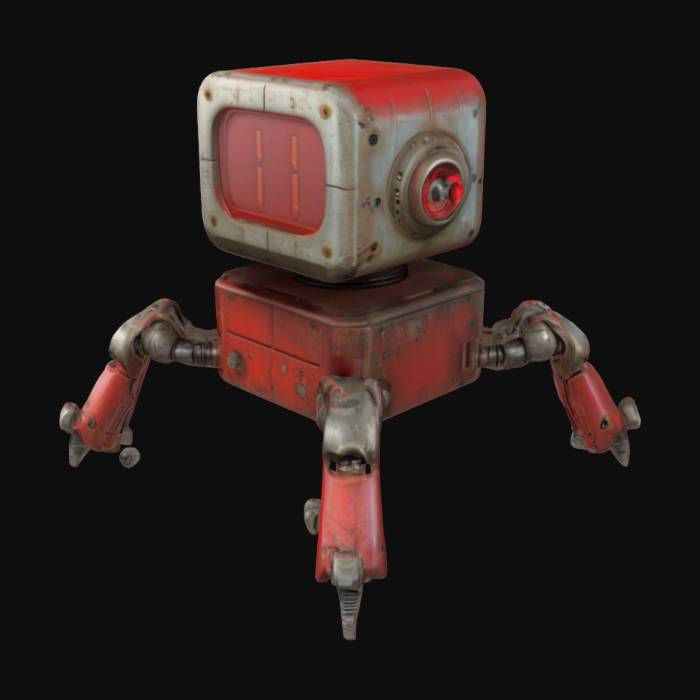
미적 점수 (1~10점): 6